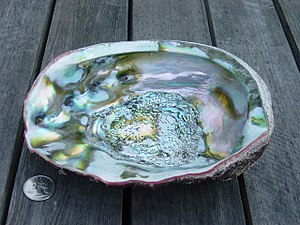
Abalone
Abeloneskal
Abeloneskal
Abelone, abalone, søøre eller øresnegl er snegle i familien Haliotidae. Familien indeholder kun én slægt, Haliotis.